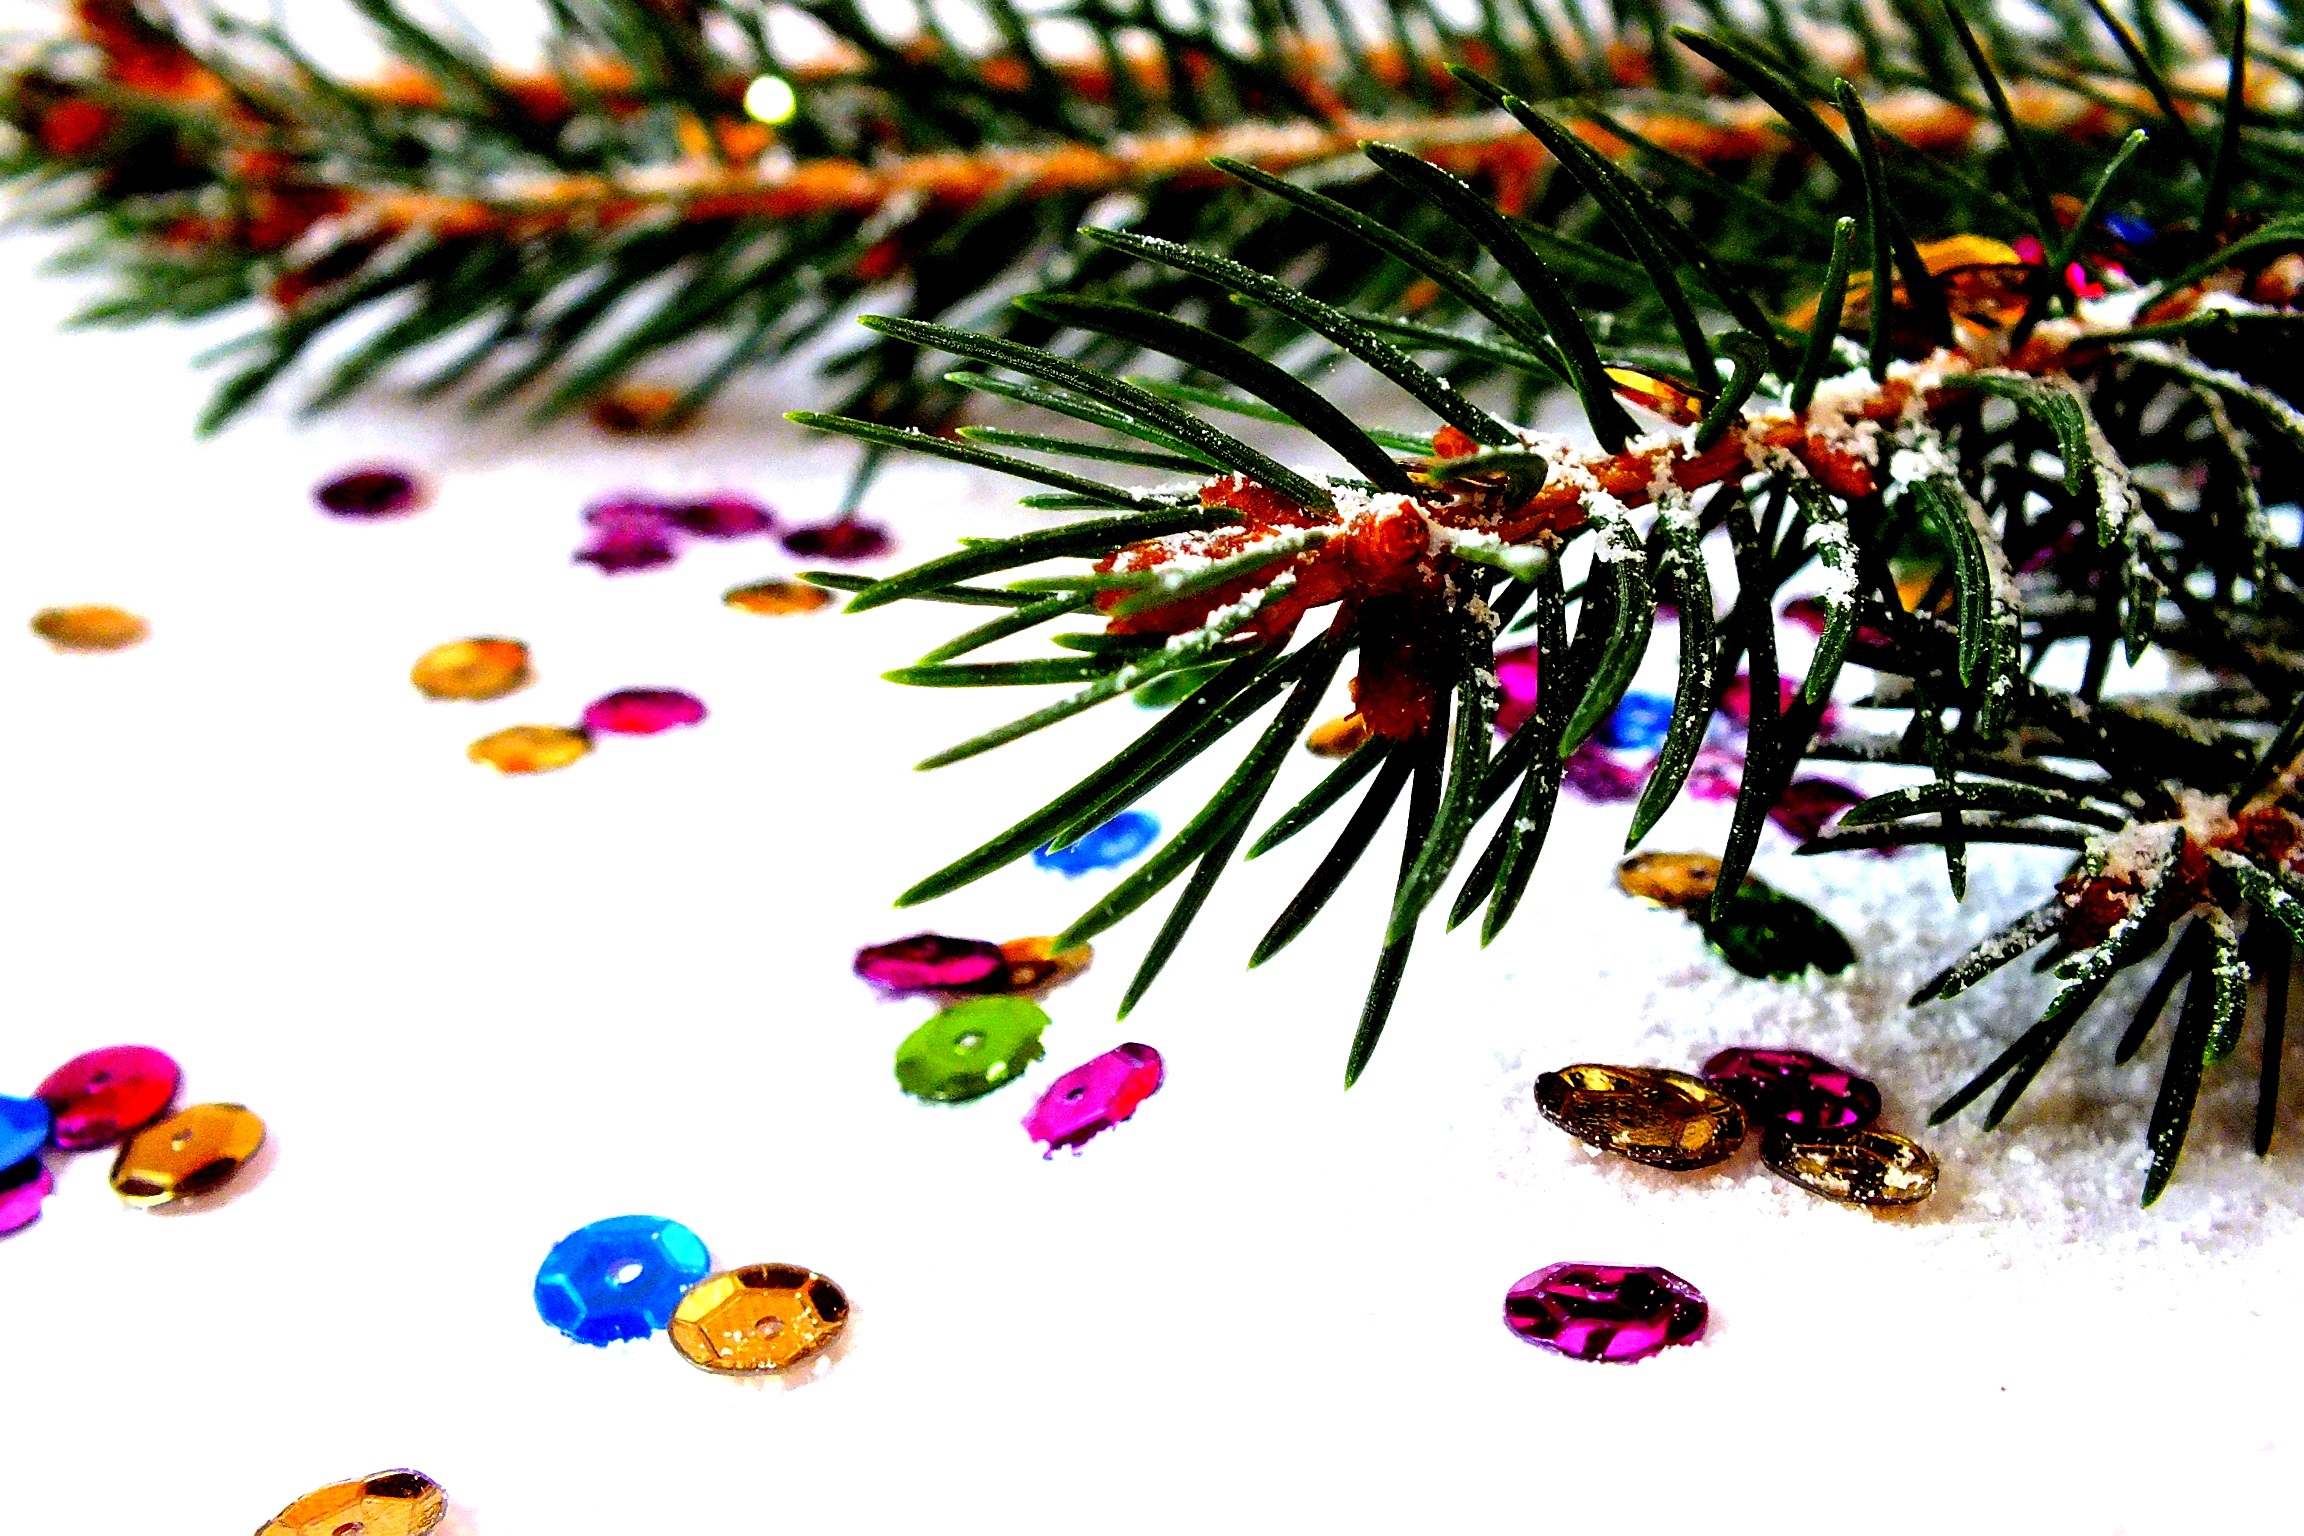
branch, snow, needle, decoration, line, christmas, christmas tree, snowflake, christmas decoration, twigs, art, spruce, custom, ornaments, christmas eve, christmas ornaments, happy holidays, the ceremony, sequins, photos of christmas